Weequahic Park

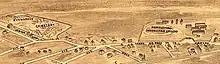
What is now a half-mile oval walking path around the athletic complex was known as the Waverly Racing Oval in 1898.

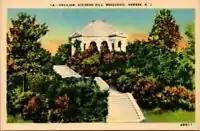
Divident Hill pavilion as it looked in the 1920s

What is now the oval-shaped Rev. Ronald B. Christian Recreation Complex, south of the lake, was originally a half-mile racing oval built around or before the 1850s for equestrian competition at the Waverly Fair. This "Waverly Racing Oval" was home to cycling and horse races during the 19th and first half of the 20th century. President Ulysses S. Grant attended the horse races at the site in 1872. The racing oval is now a half-mile walking loop and, inside the oval, modern amenities such as a football field, a modern 400-meter athletic track, and two softball fields are now located as part of the Rev. Ronald B. Christian Recreation Complex.